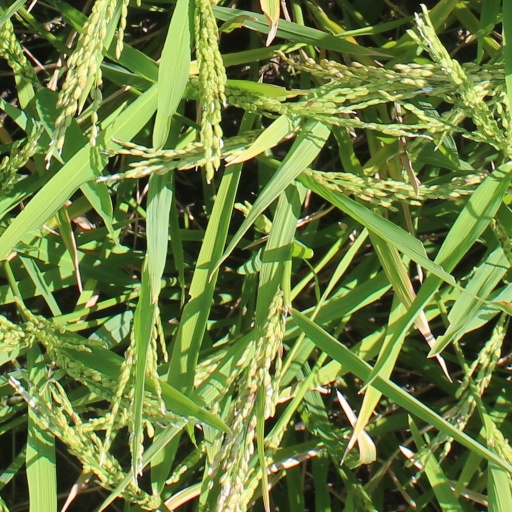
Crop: rice